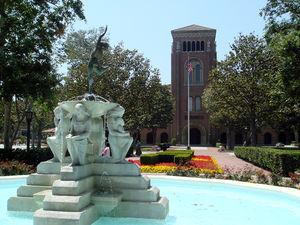
L'université de Californie du Sud est une université privée située à Los Angeles. Fondée en 1880, elle est classée 15ᵉ en 2020 et considérée comme l'une des universités les plus prestigieuses au monde et l'une des plus sélectives des États-Unis avec un taux d'admission de 11% pour la promotion 2023. Son budget 2017/2018 était de 4,9 milliards de dollars.